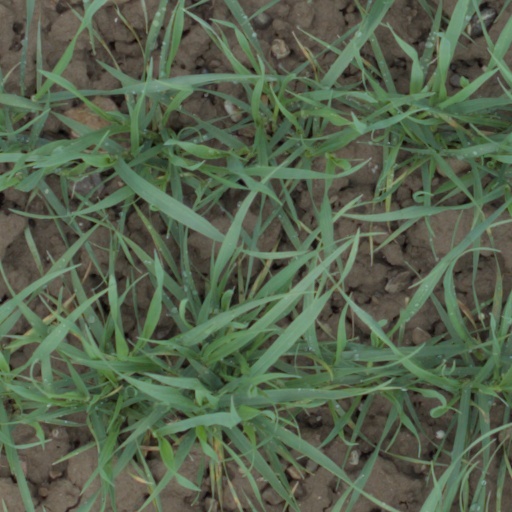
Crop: wheat